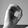
ASL letter: O